Grace Cunard

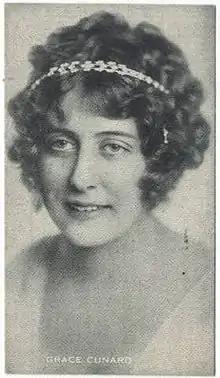

Grace Cunard (born Harriet Mildred Jeffries; April 8, 1893 – January 19, 1967) was an American actress, screenwriter and film director. During the silent era, she starred in over 100 films, wrote or co-wrote at least 44 of those productions, and directed no fewer than eight of them. In addition, she edited many of her films, including some of the shorts, serials, and features she developed in collaboration with Francis Ford. Her younger sister, Mina Cunard, was also a film actress.